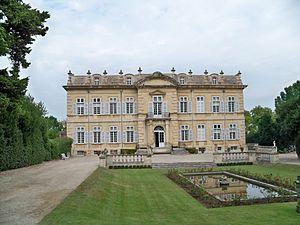
Hilarion Paul François Bienvenu du Puget de Barbentane, marquis de Barbentane, né le 7 mars 1754 à Paris, mort le 27 mars 1828 à Paris, est un général français de la Révolution et de l’Empire.